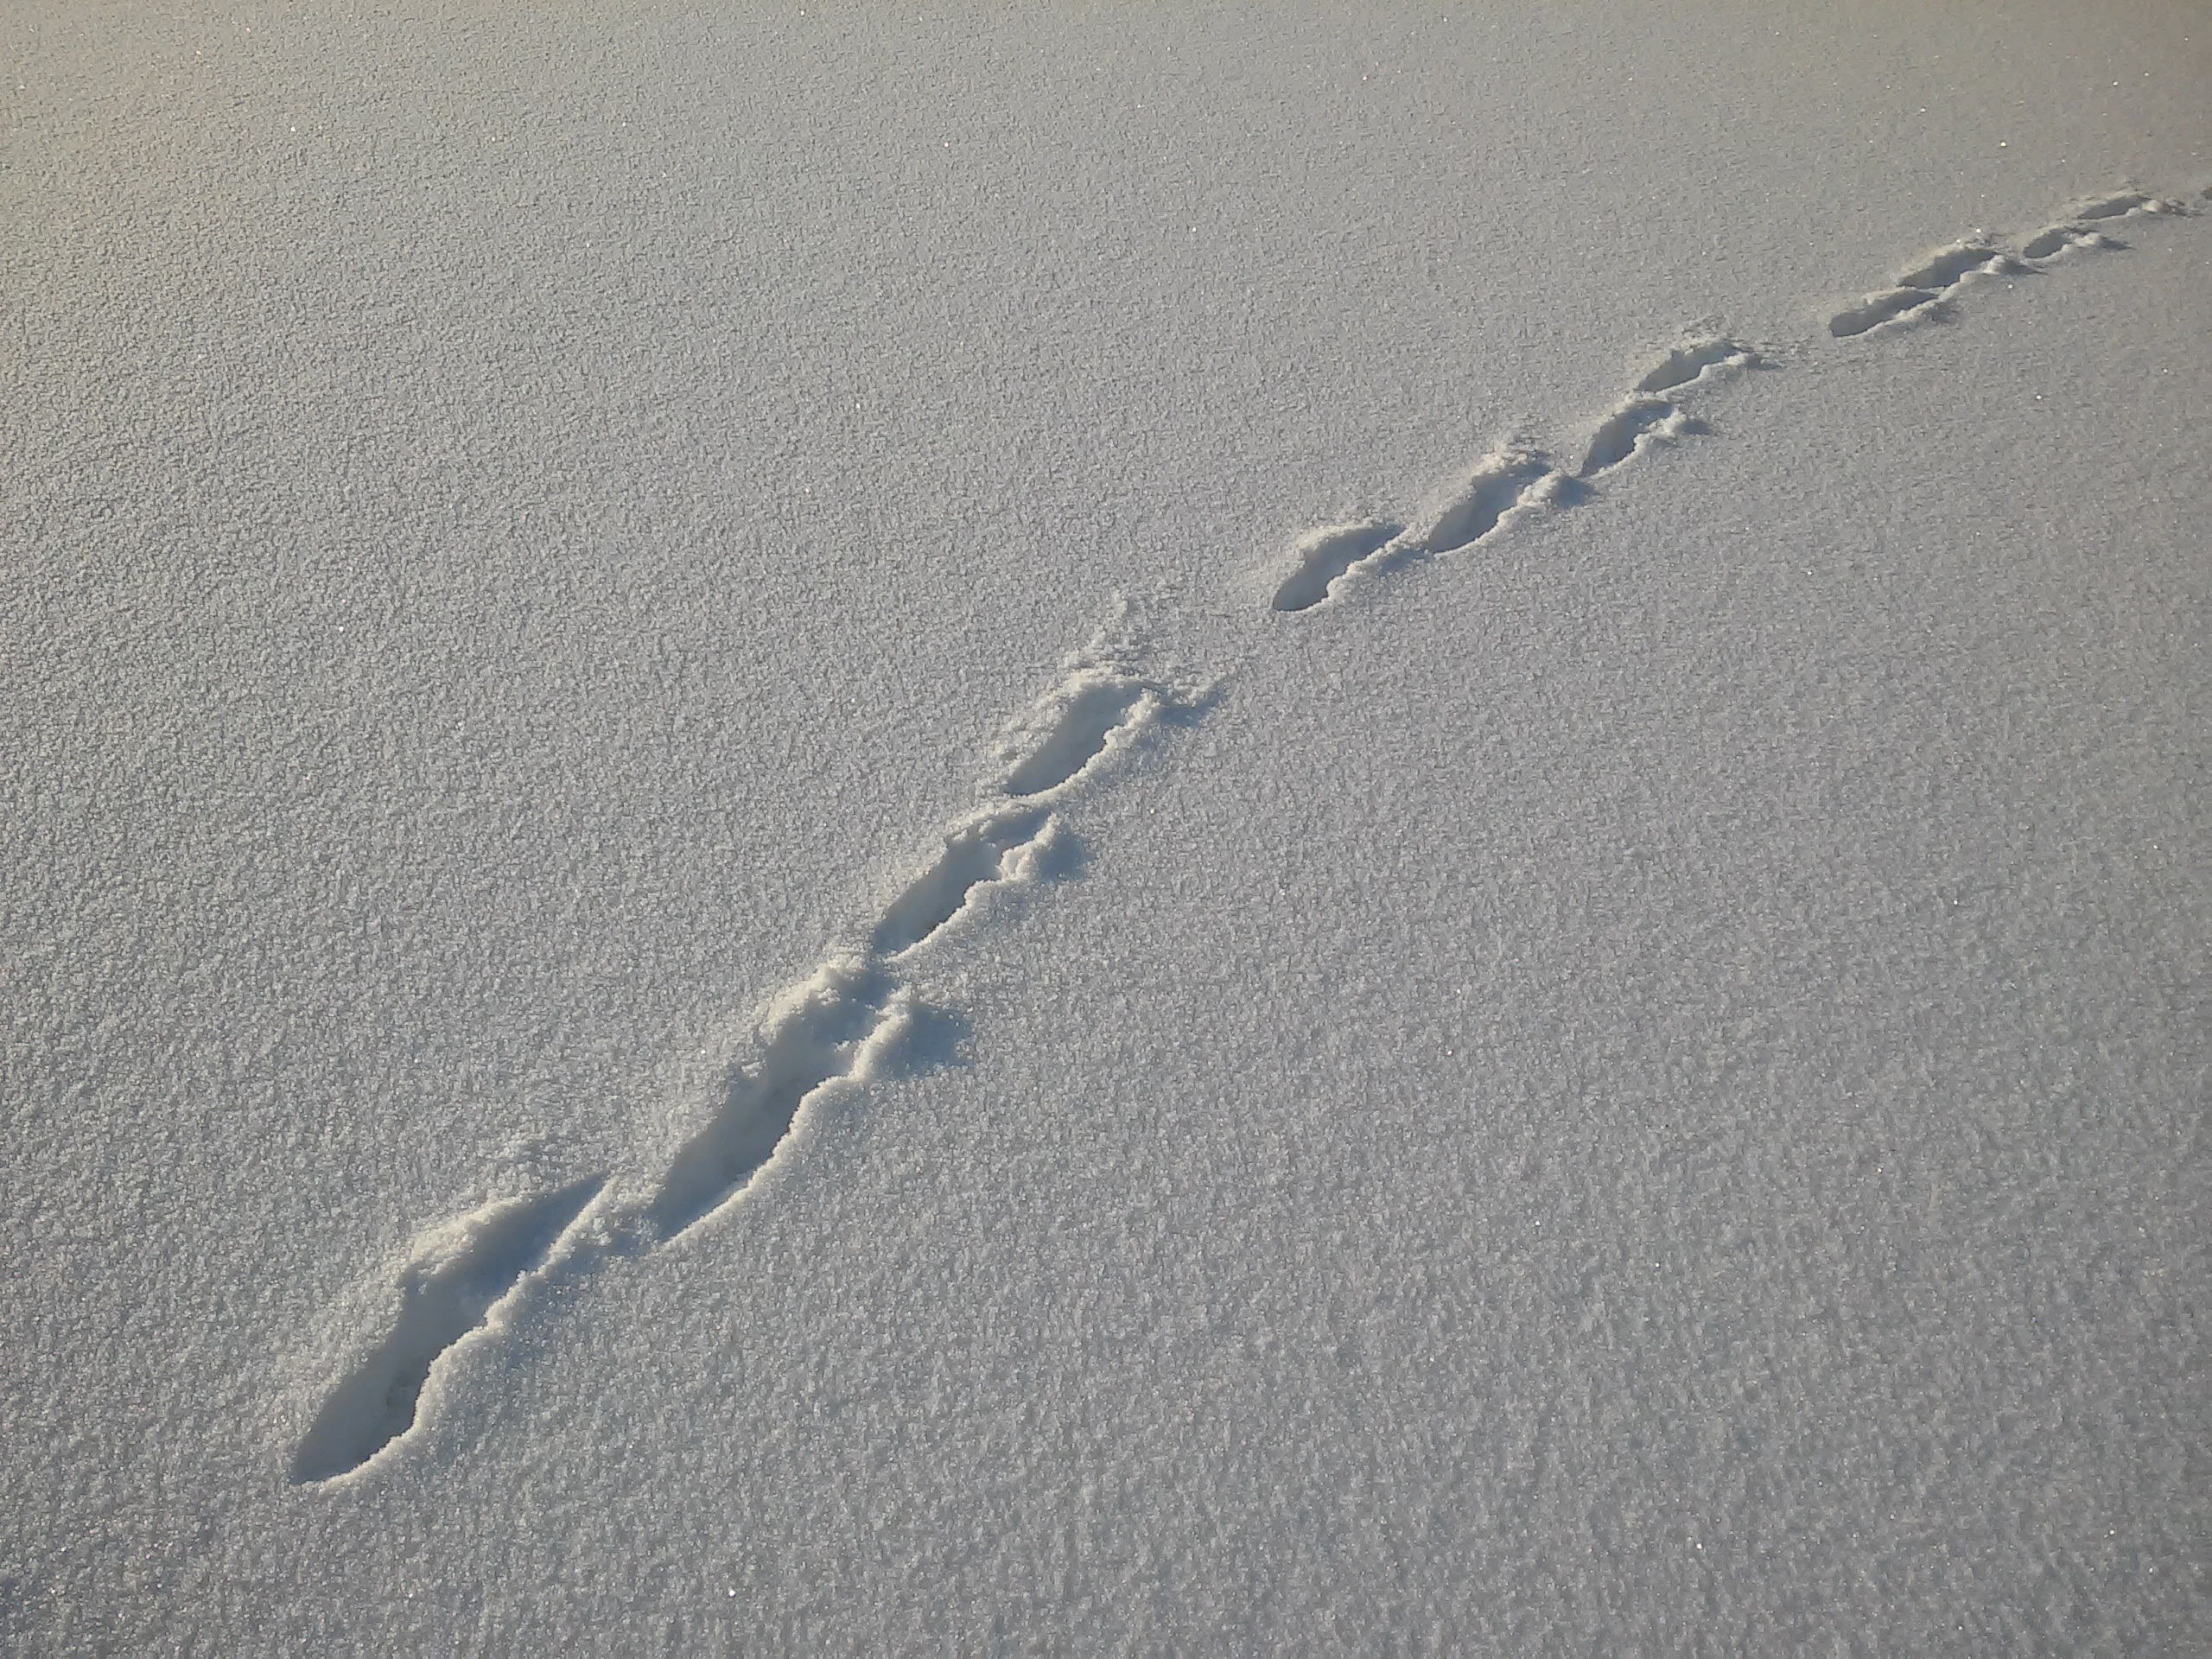
sand, snow, track, wave, ice, line, material, trace, new zealand, freezing, atmosphere of earth, hare track